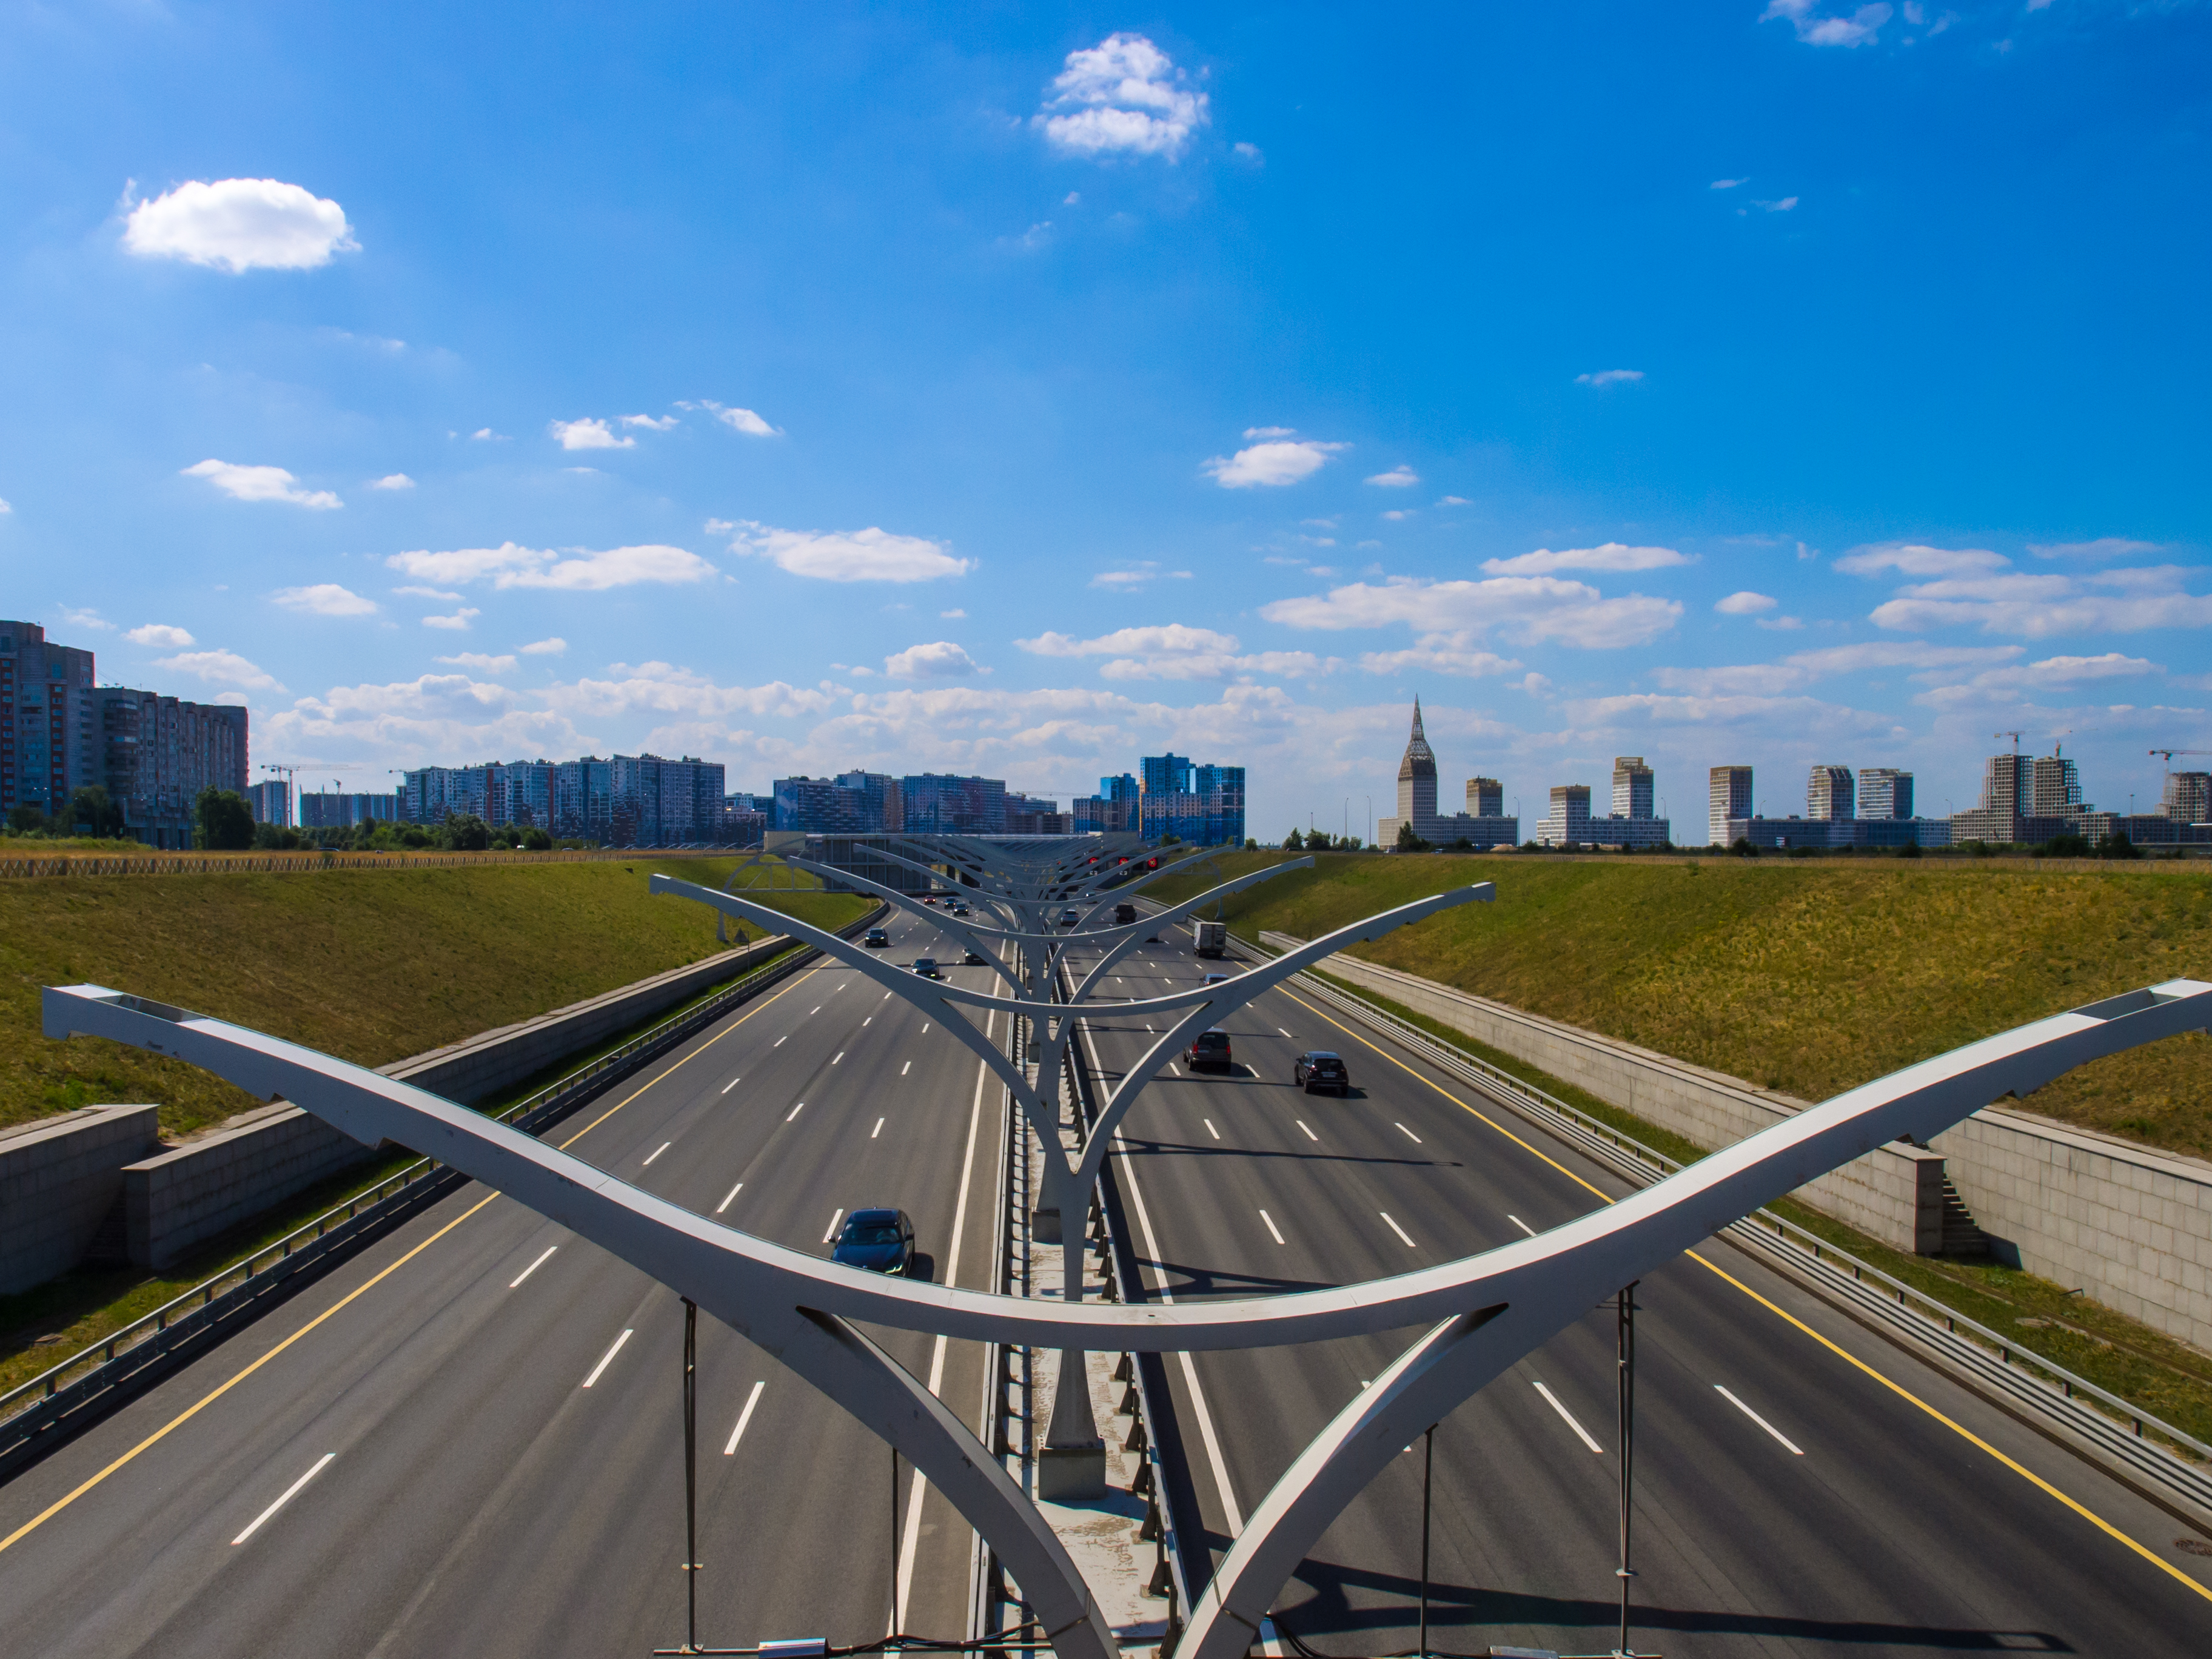
images, cloud, sky, building, plant, road surface, tower, mode of transport, tower block, thoroughfare, urban design, tree, asphalt, cityscape, road, landscape, horizon, city, bridge, landmark, metropolitan area, metropolis, overpass, cumulus, symmetry, grass, human settlement, freeway, lane, highway, mixed use, intersection, air travel, street, nonbuilding structure, junction, dusk, reflection, bird's eye view, downtown, metal, traffic, fixed link, suburb, guard rail, skyline, night, shoulder, evening, headquarters, aerial photography, transport, runway, public transport